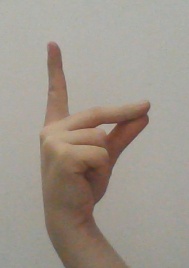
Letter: ta